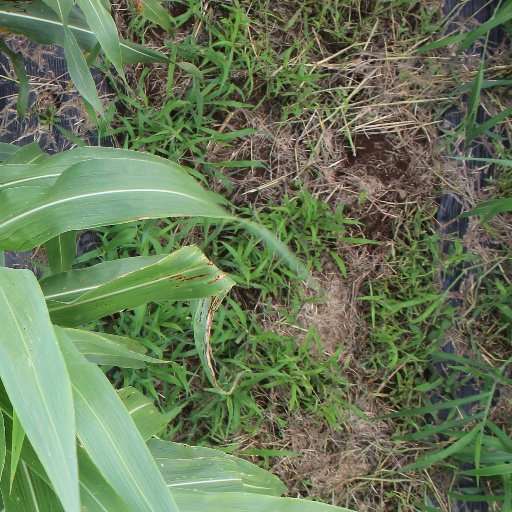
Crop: sorghum